Tenino people

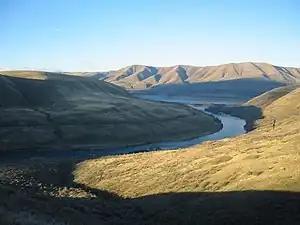
The Deschutes River at the confluence of the Columbia, part of the historic homeland of the Tenino people.

The Tenino people, commonly known today as the Warm Springs bands, are several Sahaptin Native American subtribes which historically occupied territory located in the North-Central portion of the American state of Oregon. The Tenino people included four localized subtribes — the Tygh (Taih, Tyigh) or "Upper Deschutes" divided in Tayxɫáma (Tygh Valley), Tiɫxniɫáma (Sherar's Bridge) and Mliɫáma (present Warm Spring Reservation), the Wyam (Wayámɫáma) (Wayámpam) or "Lower Deschutes", also known as "Celilo Indians", the Dalles Tenino or "Tinainu (Tinaynuɫáma)", also known as "Tenino proper"; and the Dock-Spus (Tukspush) (Takspasɫáma) or "John Day."